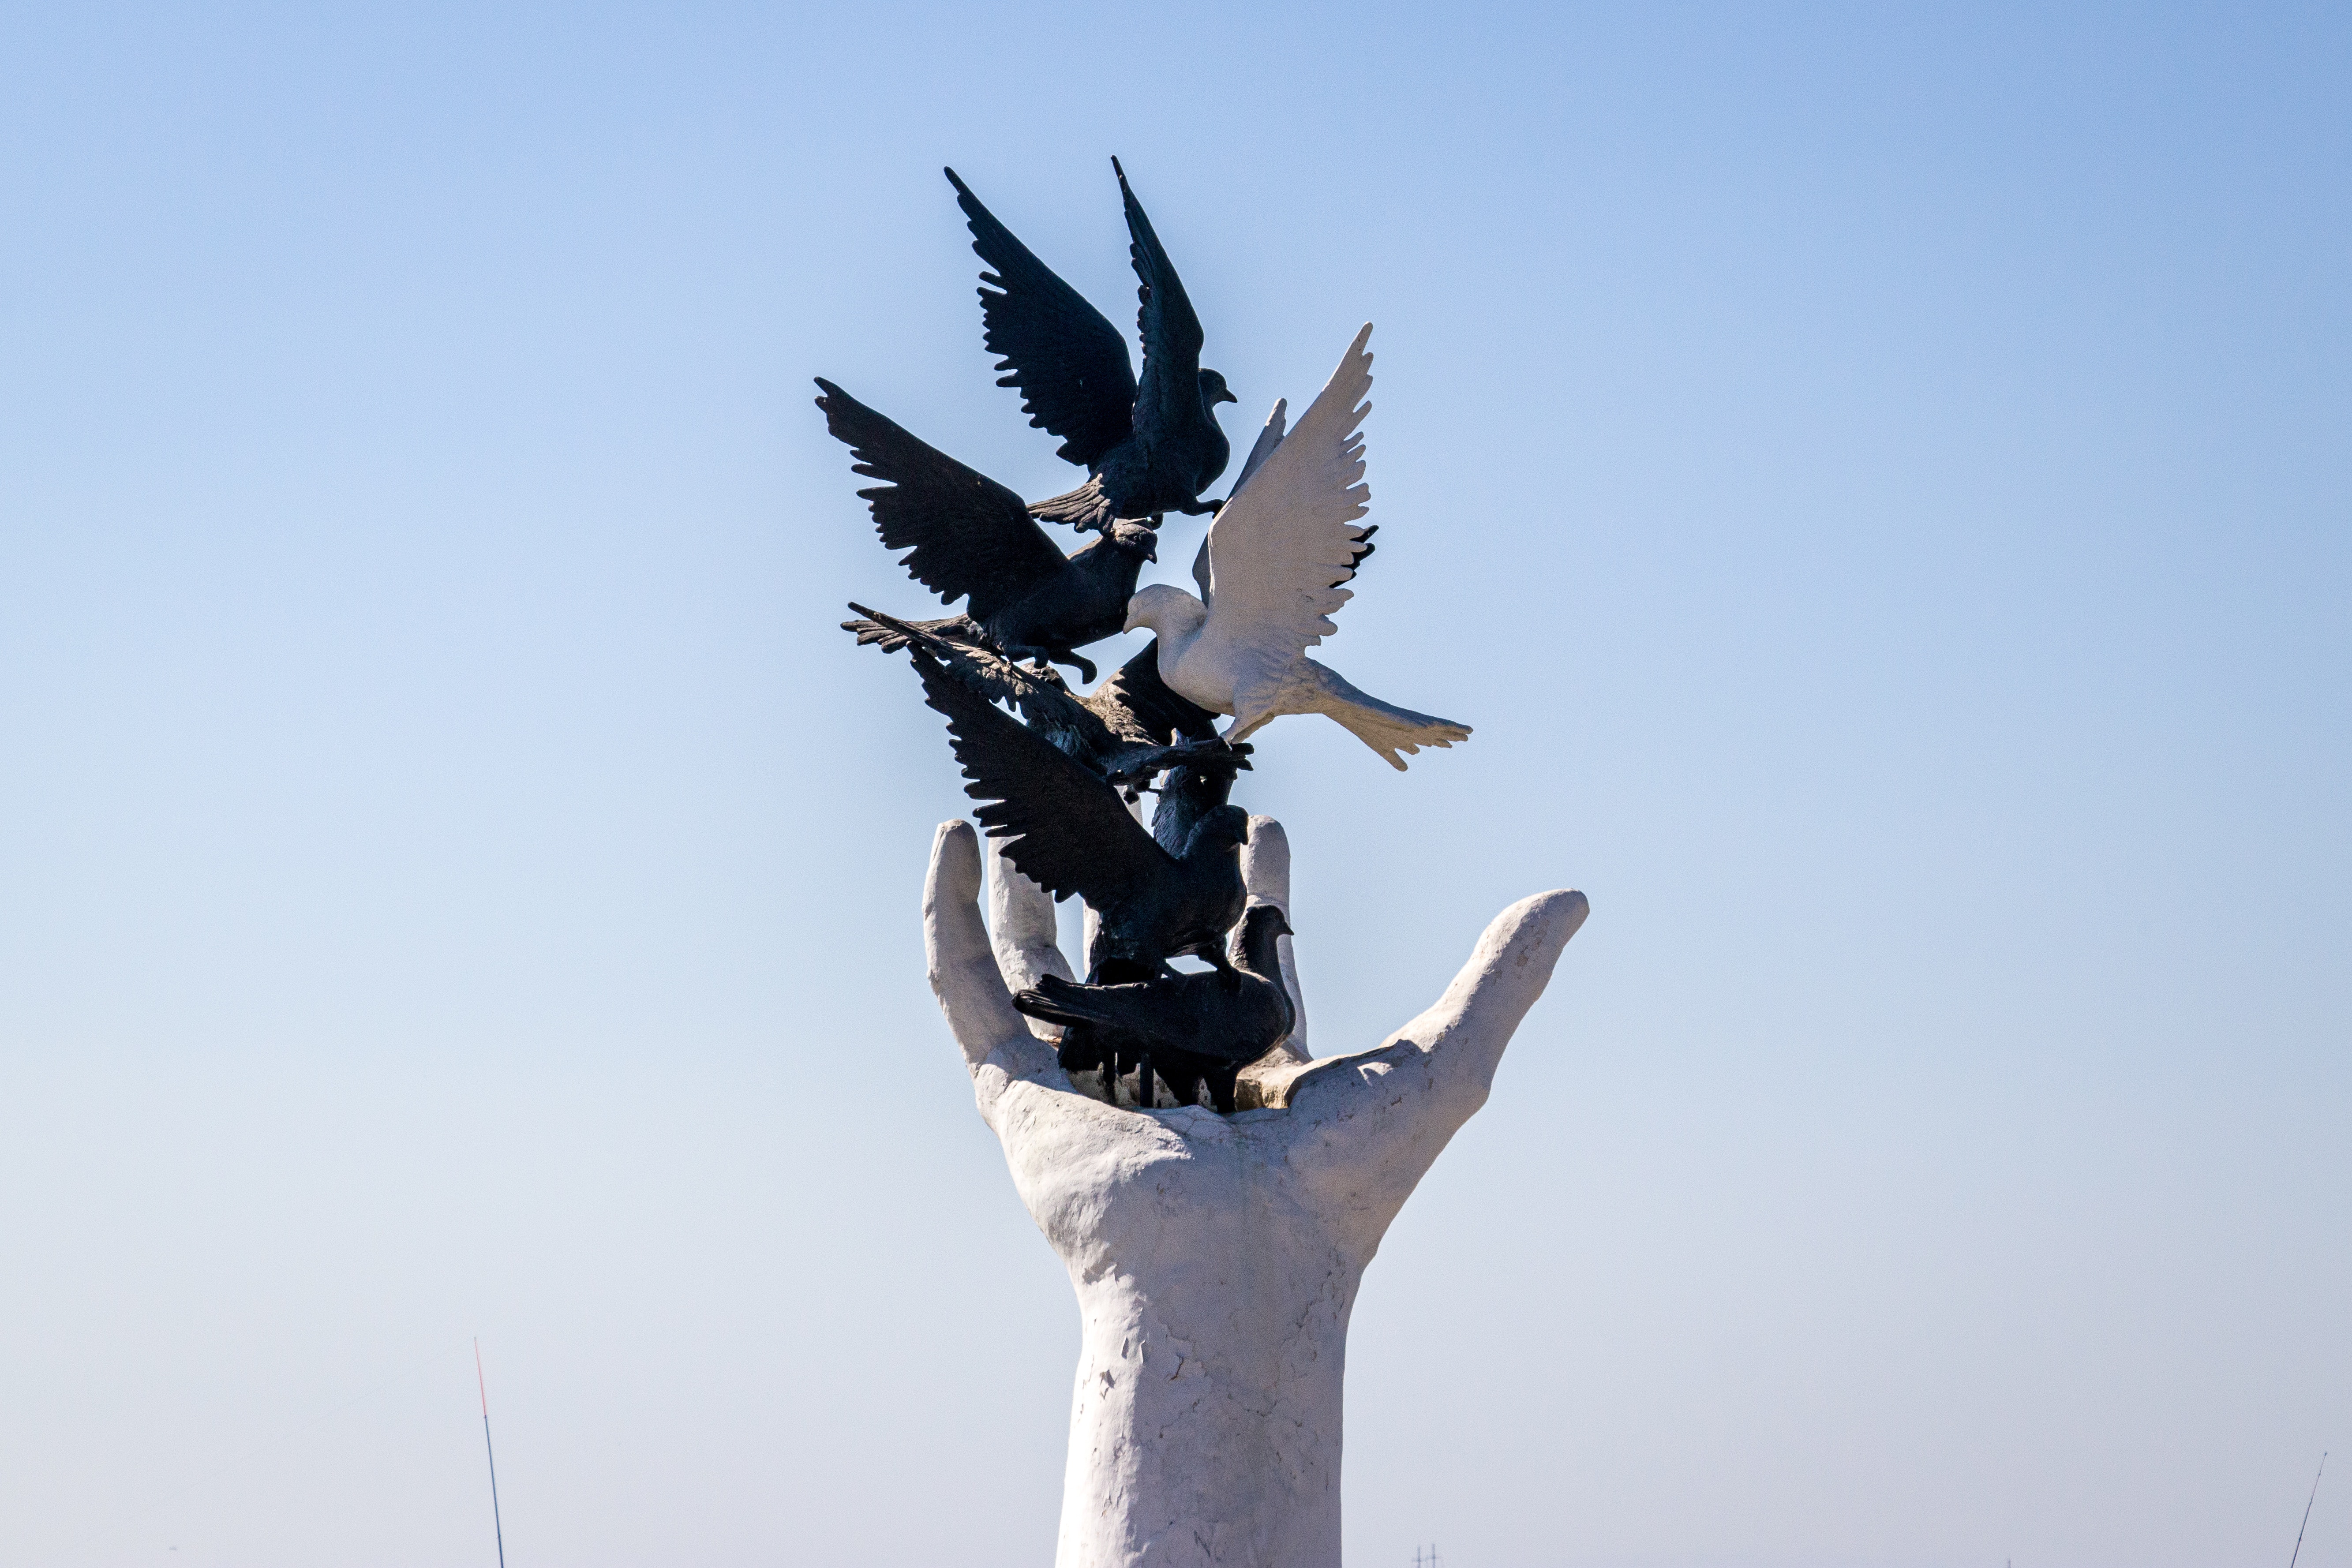
natural, sky, sculpture, beak, gesture, art, plant, statue, feather, wing, tree, monument, bird, electric blue, falconiformes, balance, metal, accipitriformes, twig, trunk, bird of prey, wood, tail, pole, memorial, national historic landmark, wind